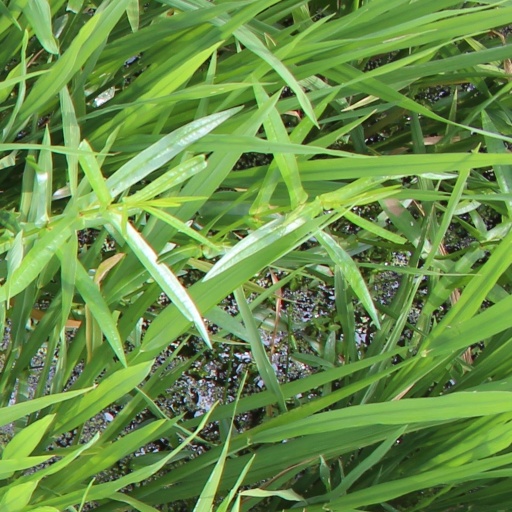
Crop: rice